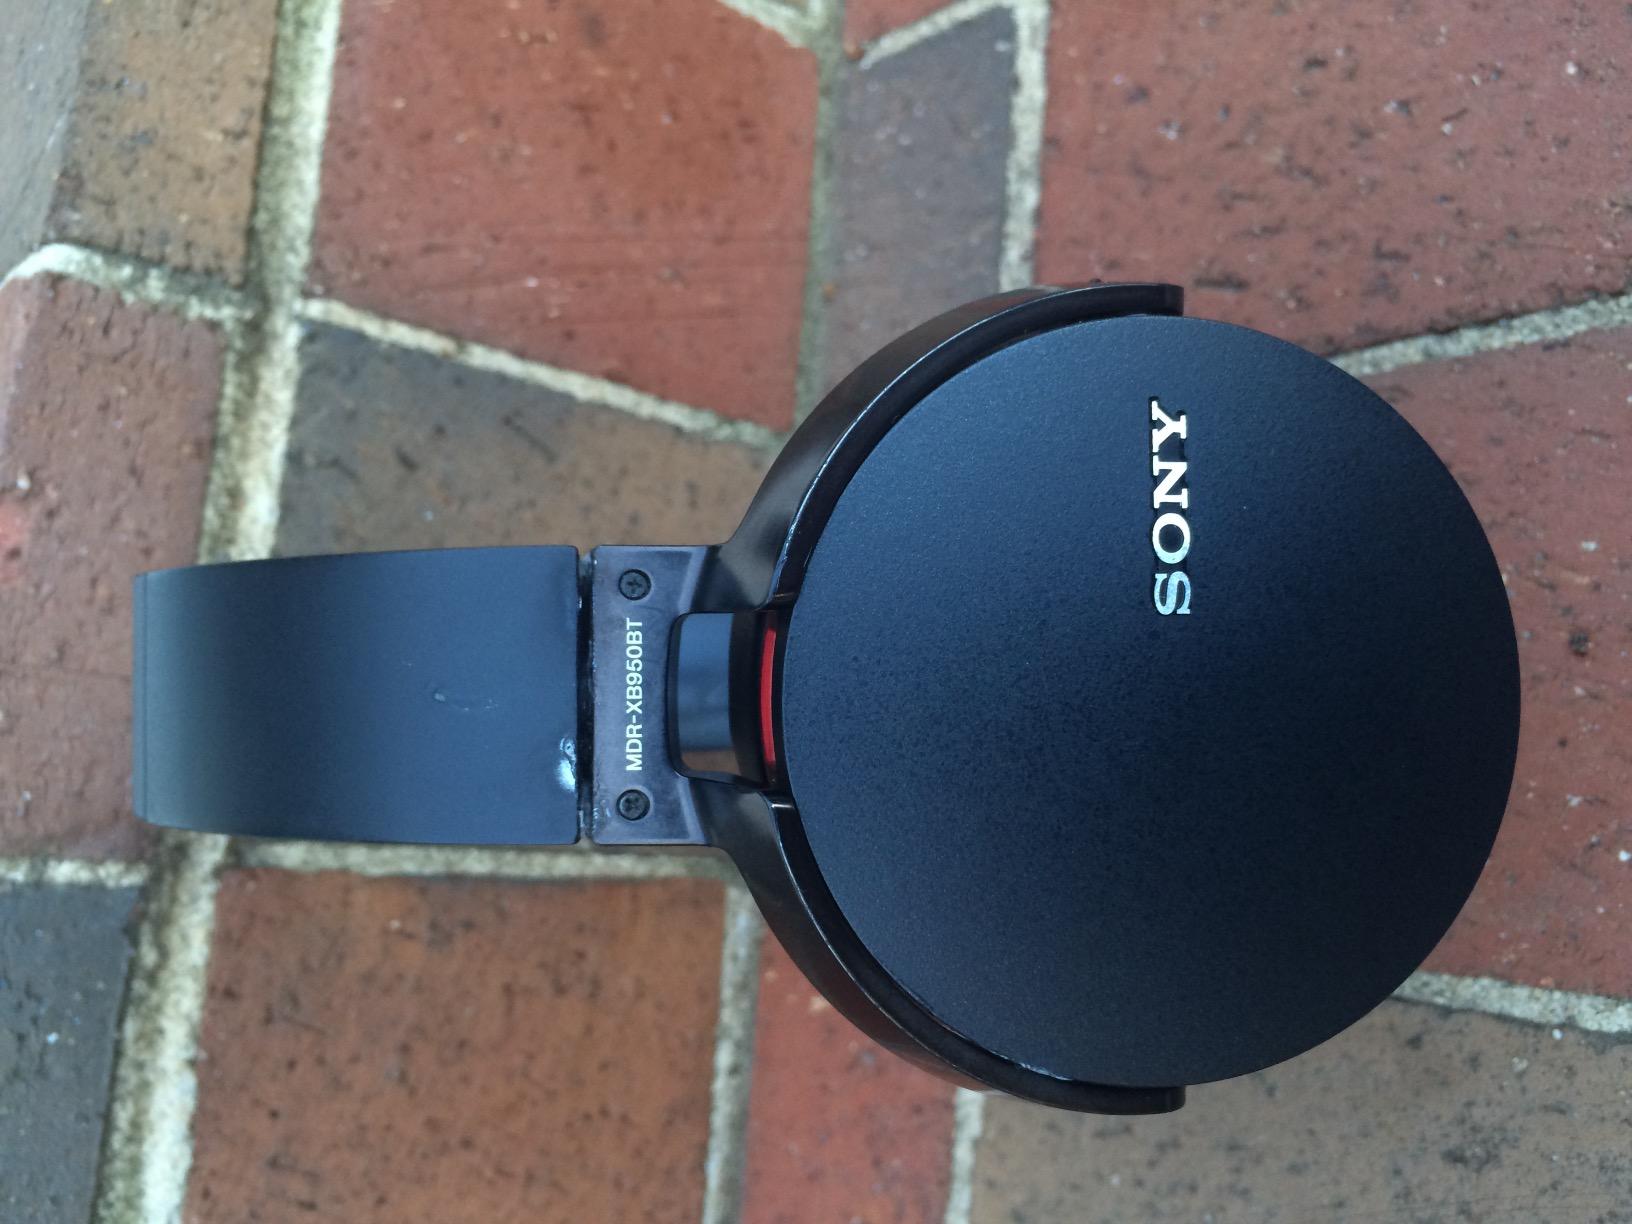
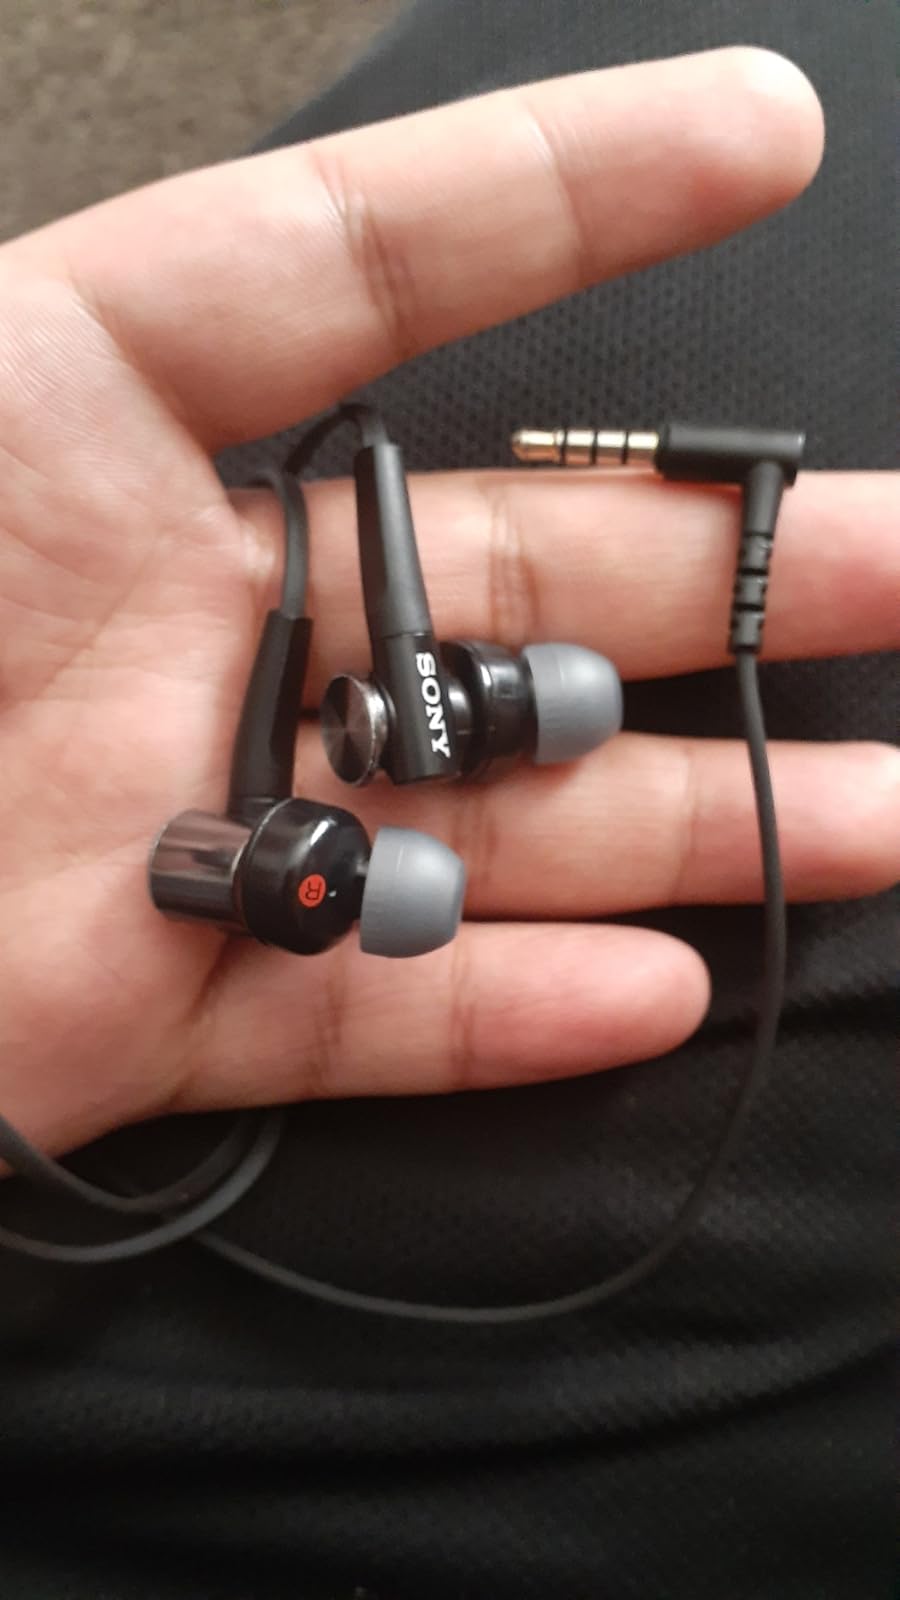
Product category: headphones
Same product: no